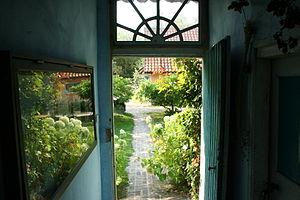
Musée de Plein Air, Villeneuve d'Ascq, France
« Espace Naturel Lille Métropole » est chargé de l'aménagement, la gestion, et l'animation des espaces naturels périurbains de la Métropole européenne de Lille.